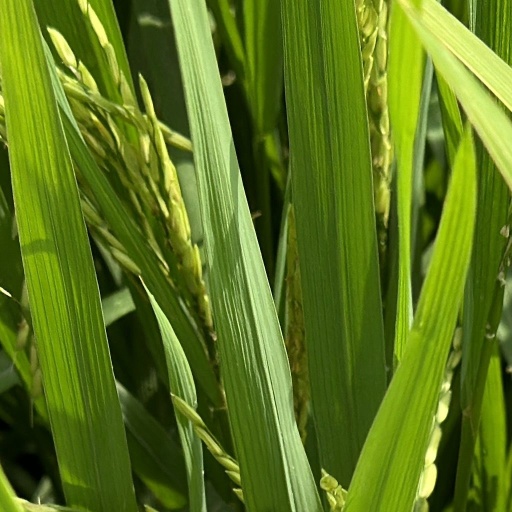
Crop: rice